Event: Nepal Earthquake
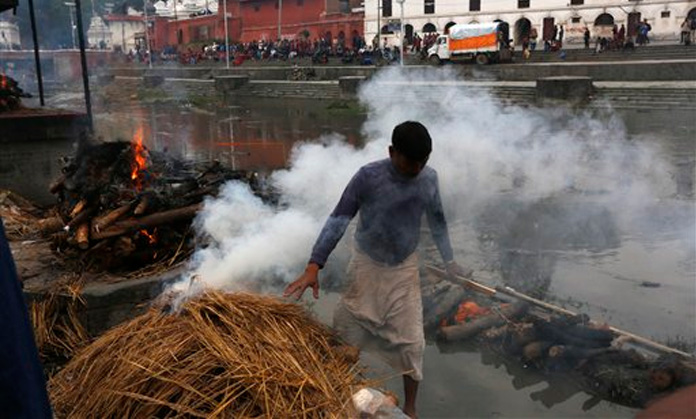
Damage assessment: no_damage